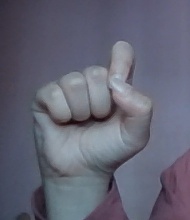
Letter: fa